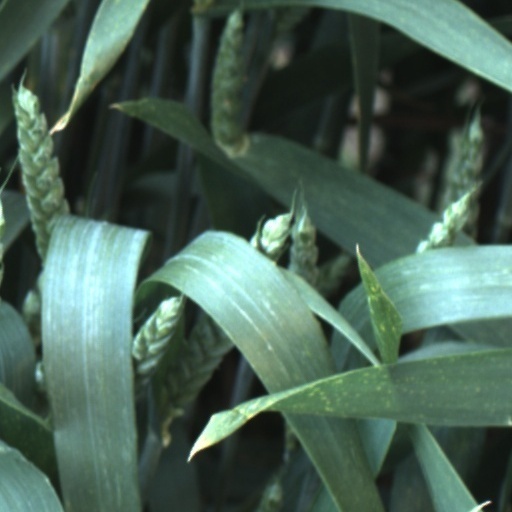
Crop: wheat